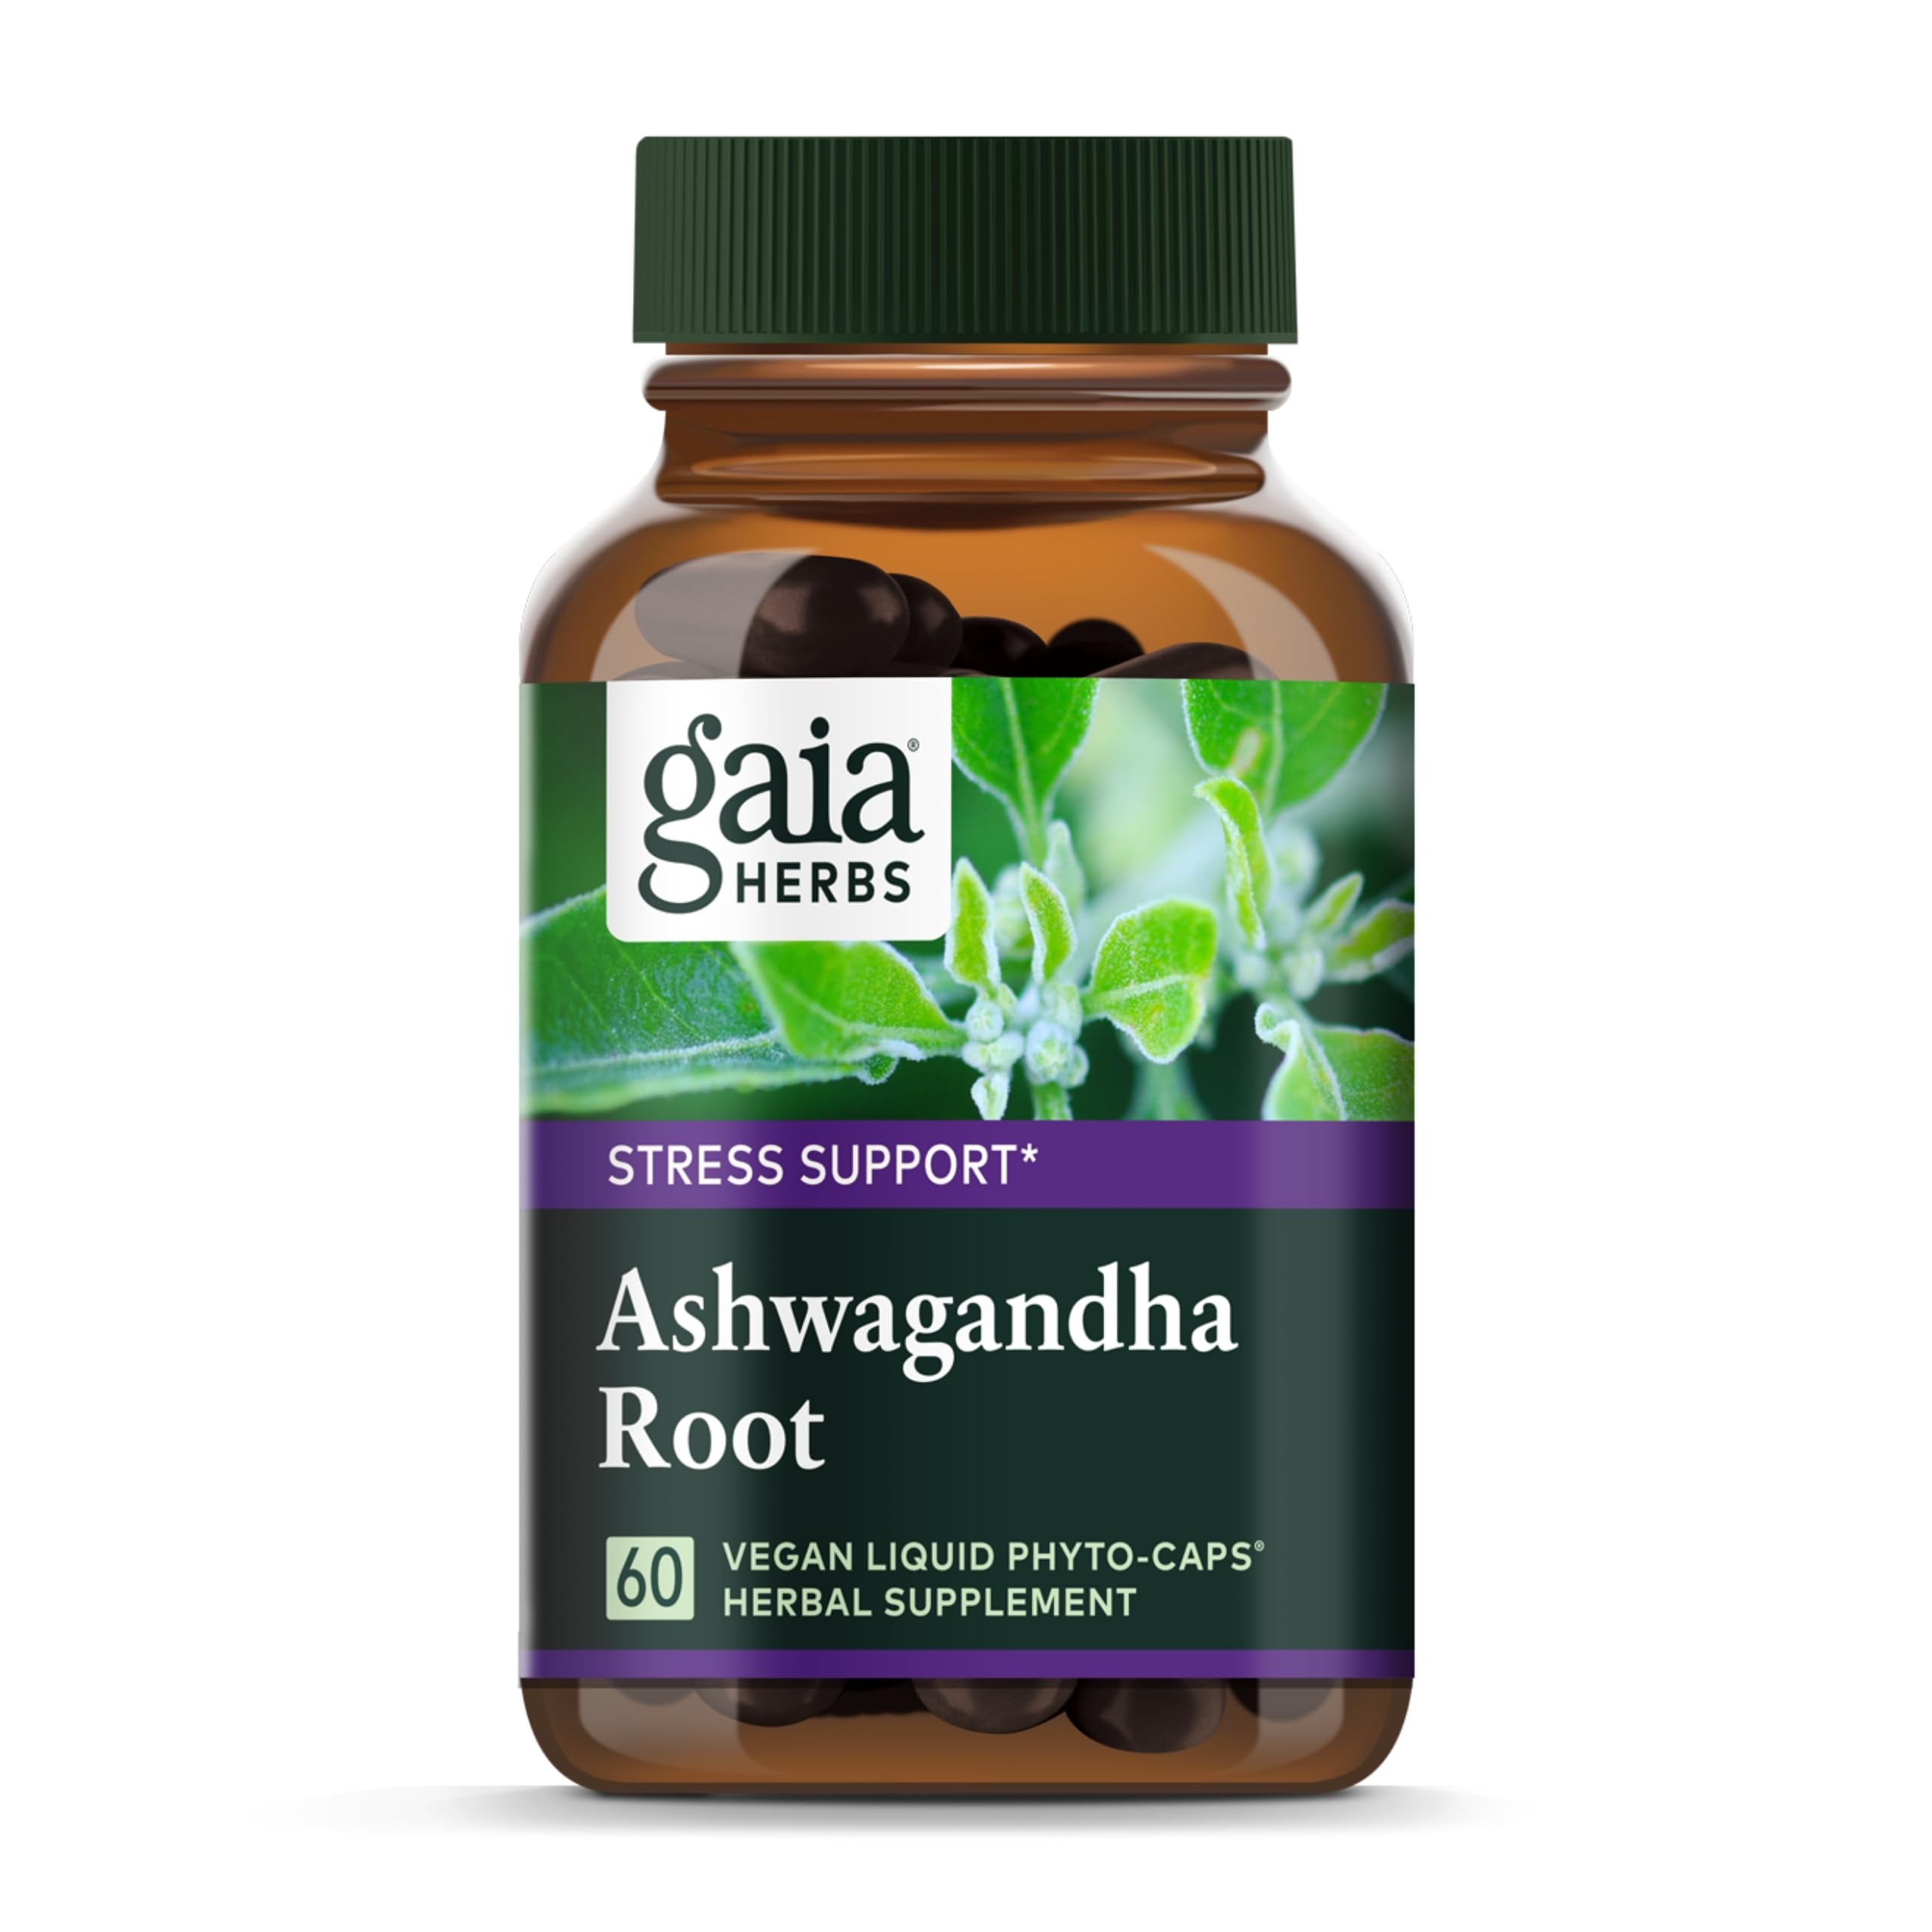
Item Name: Gaia Herbs Ashwagandha Root - Made with Organic Ashwagandha Root to Help Support a Healthy Response to Stress, The Immune System, and Restful Sleep - 60 Vegan Liquid Phyto-Capsules (30-Day Supply)
Bullet Point 1: Supports a Healthy Stress Response: Adaptogens support the body’s needs to help maintain its balance
Bullet Point 2: Sleep Support: Organic ashwagandha supports restful sleep while helping maintain daytime energy levels
Bullet Point 3: Supports Immune Health: Ashwagandha root supports immune health with antioxidant properties
Bullet Point 4: Purity-Tested: Our Ashwagandha Root supplement is vegan, gluten-free, and proudly made in NC, USA
Bullet Point 5: Our Story: Since 1987, our purpose has been to connect people, plants, and planet to support healing
Value: 60.0
Unit: Count

Price: 25.19